Stadiou Street

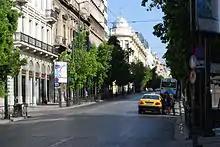
Stadiou Street

Stadiou Street (Greek: Οδός Σταδíου, "Odós Stadíou", "Stadium Street") is Athens' major street linking the Omonoia and Syntagma Squares. It runs diagonally and is one-way from northwest to southeast. The street is named after the ancient Panathenaic Stadium located about 3 km southeast of the downtown core and is aligned directly with the ancient stadium.